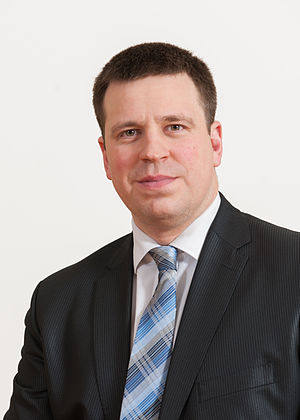
Jüri Ratas
Jüri Ratas er en estisk politiker og fra november 2016 Estlands statsminister, som tidligere har været borgmester i Estlands hovedstad Tallinn fra 2005 til 2007. Han blev valgt i 2005 og er medlem af Estlands centerparti, Eesti Keskerakond.